China War Memorial Medal

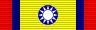

This China War Memorial Medal, also known as the Medal in Commemoration of Victory in the Resistance Against Aggression was authorized after the Second Sino-Japanese War (World War II) by the Republic of China government for servicemen who assisted the Chinese Government fighting against the Japanese during the war. Members of the Fourteenth Air Force, the Flying Tigers, were eligible to be awarded this medal. The medal was created in 1944 and first distributed in 1946 to those who met the requirements from the Chinese Nationalist Government. Lt. General Claire Lee Chennault and Anna Chennault were a few who had received this medal.